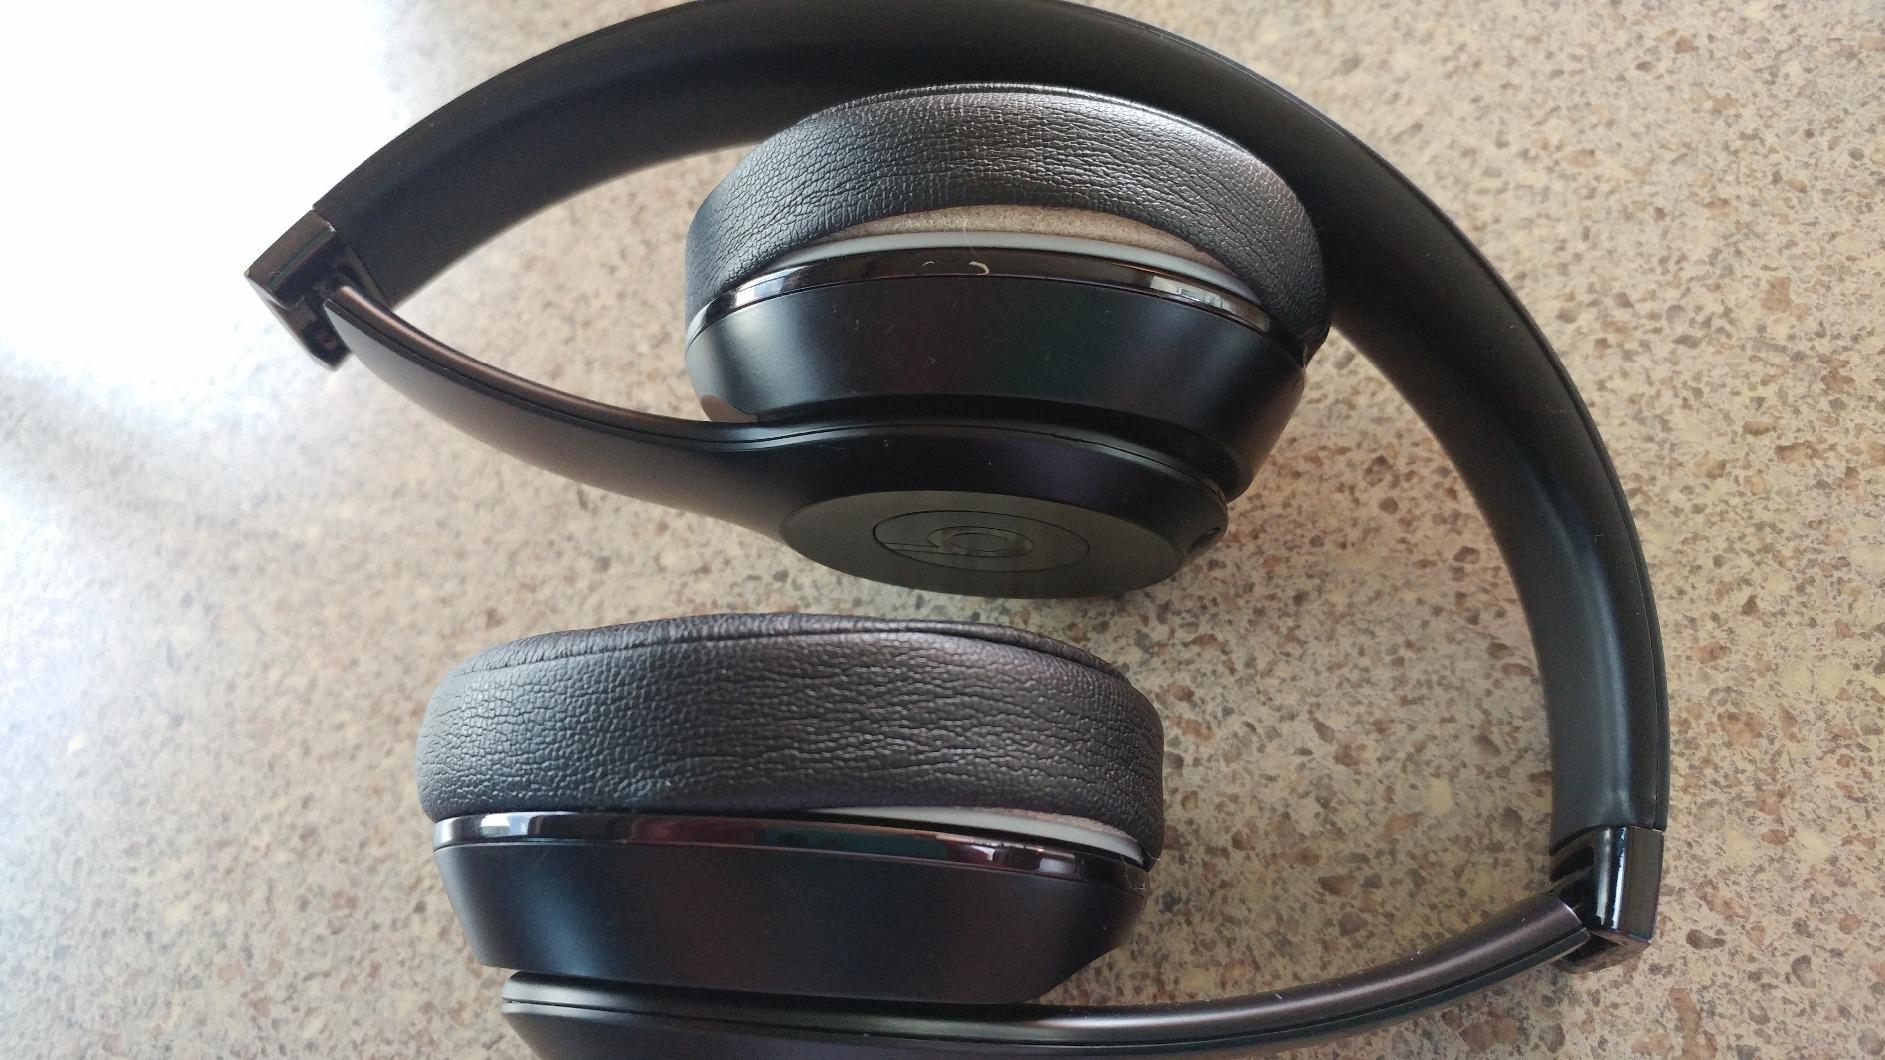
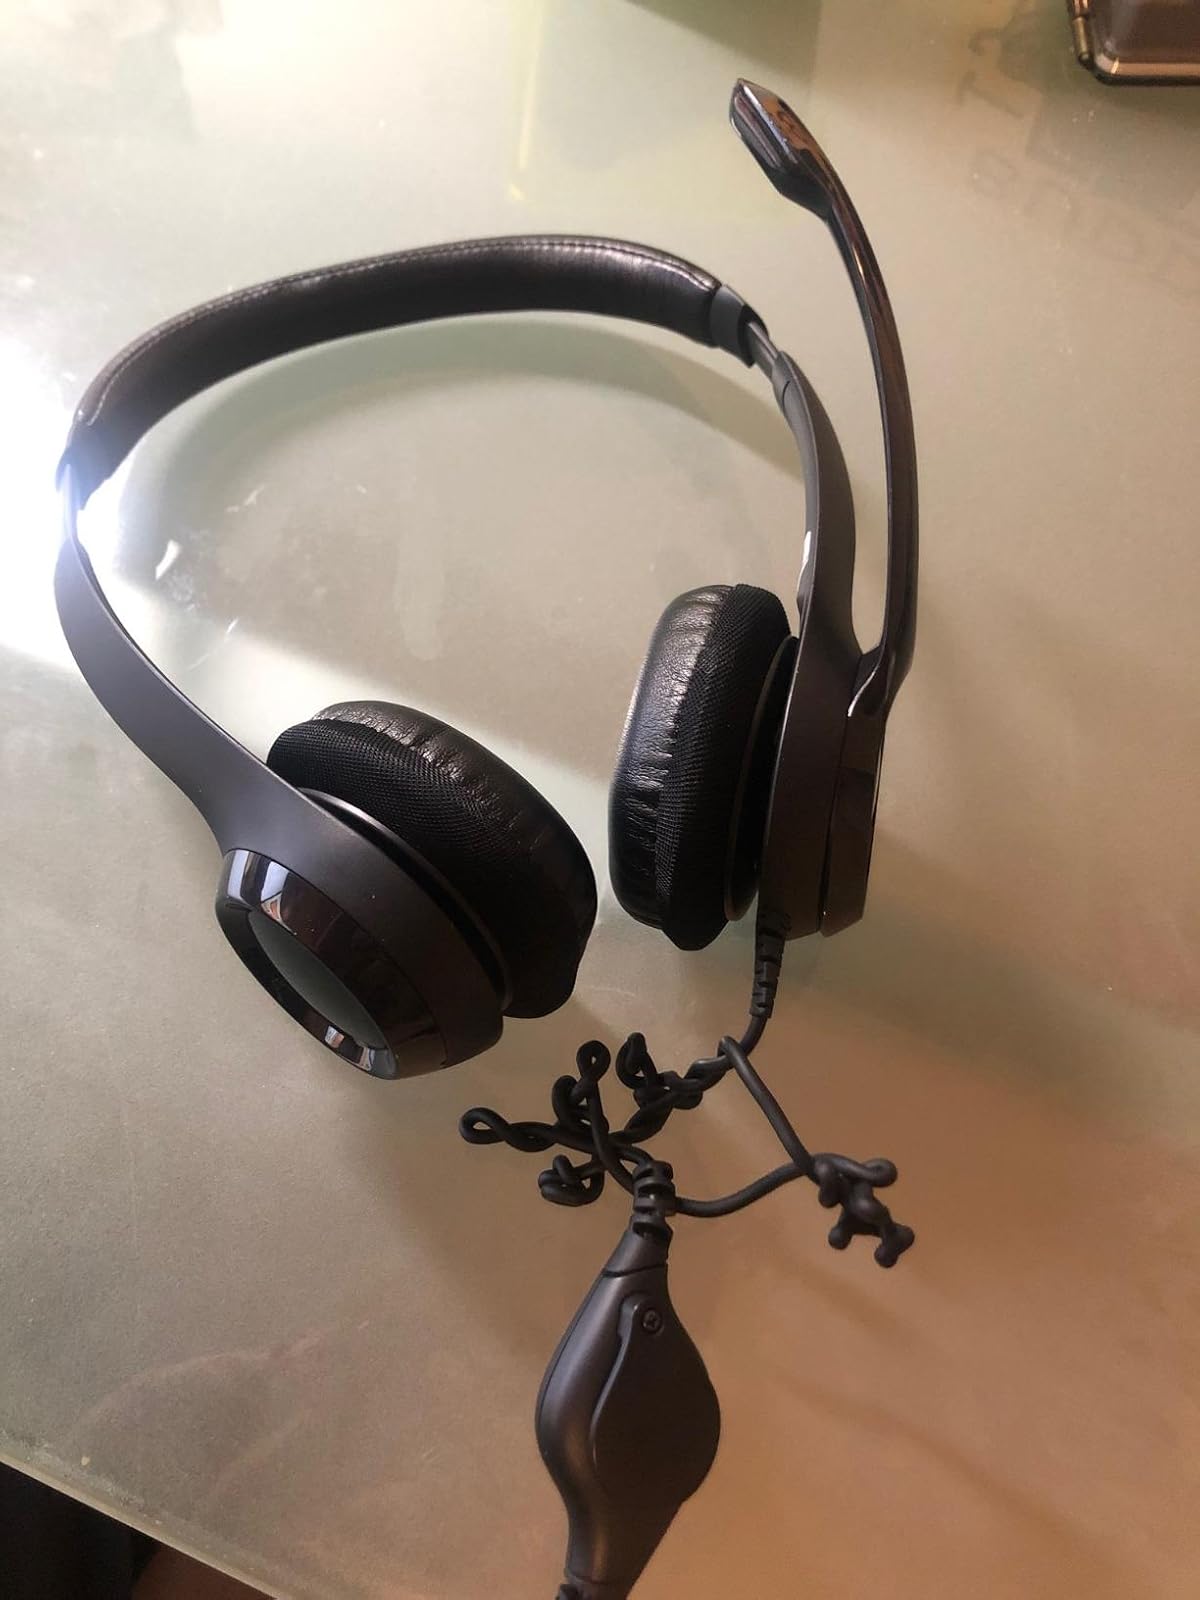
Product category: headphones
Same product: no